Hocquigny

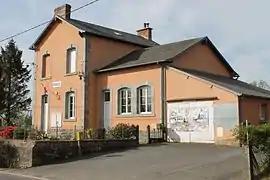
Town hall

Hocquigny is a commune in the Manche department in north-western France. As of 2019, the population of Hocquigny was 188 people.